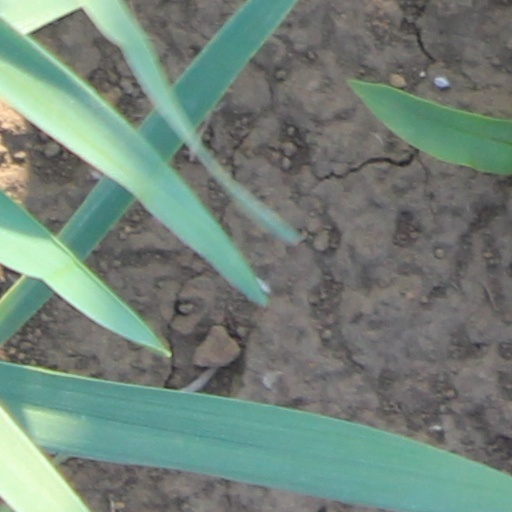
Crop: wheat